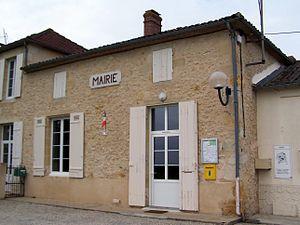
Mairie de Semens (Gironde, France)
Semens est une commune du Sud-Ouest de la France, située dans le département de la Gironde.